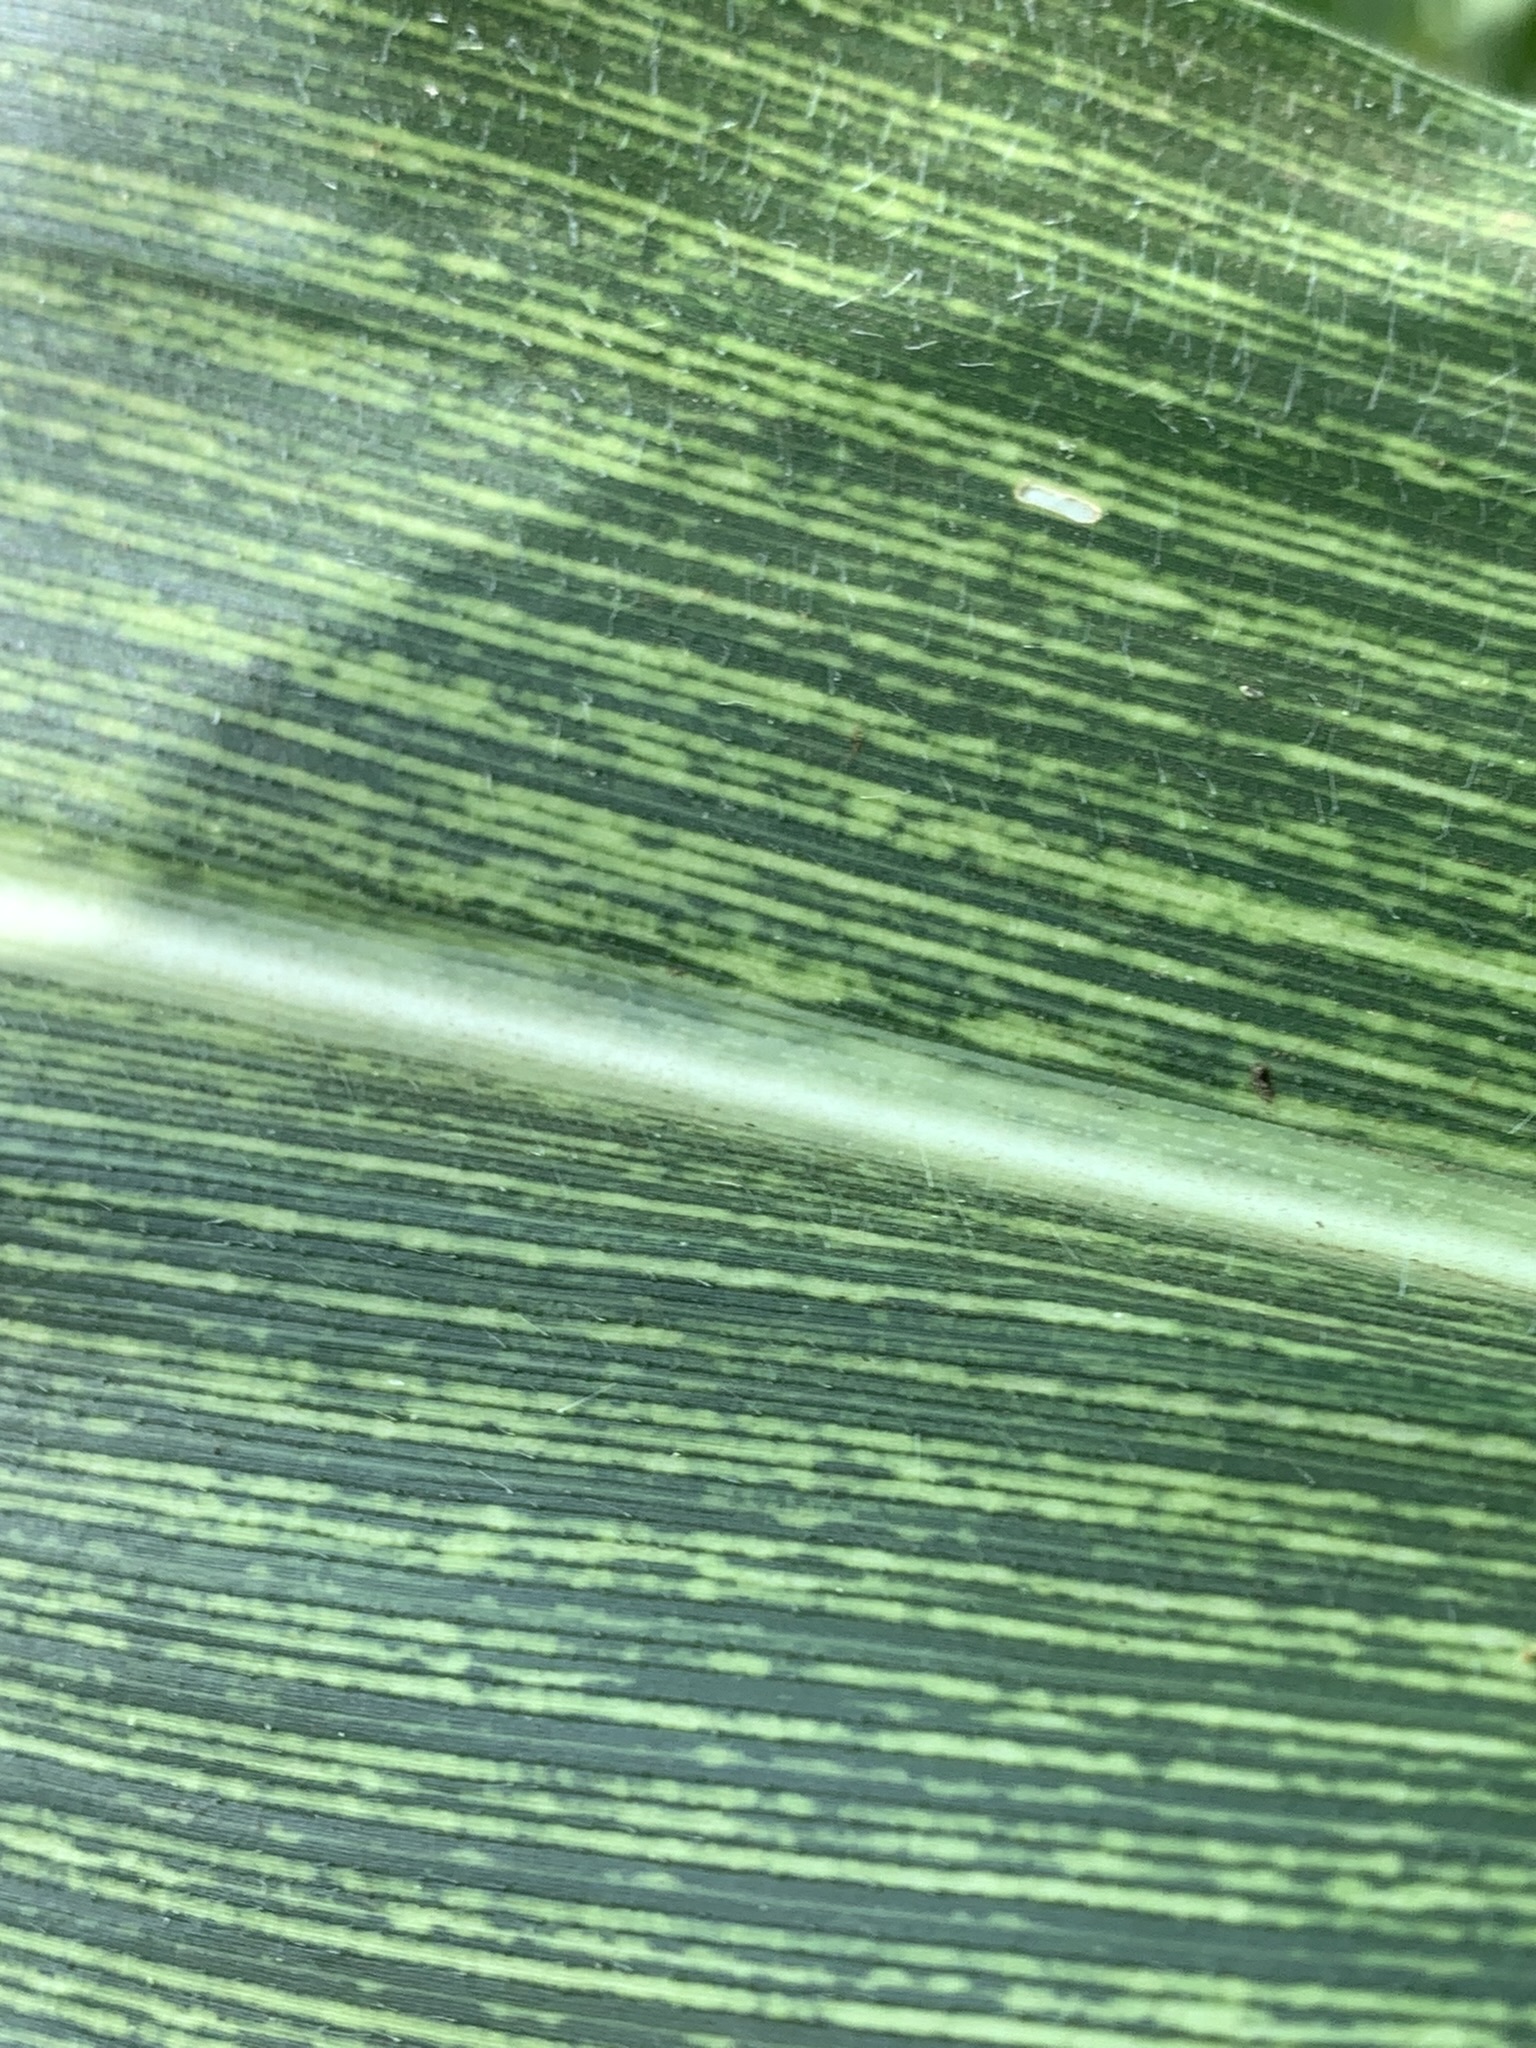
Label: MSV